Campuses of the University of Georgia

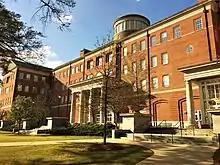
Miller Learning Center

The $43.6 million Zell B. Miller Learning Center (MLC) has been the largest academic building on the University of Georgia campus since its opening in the autumn of 2003 when it was called the Student Learning Center (SLC). Located at the heart of the UGA campus, it houses both classroom space and library space in close proximity.